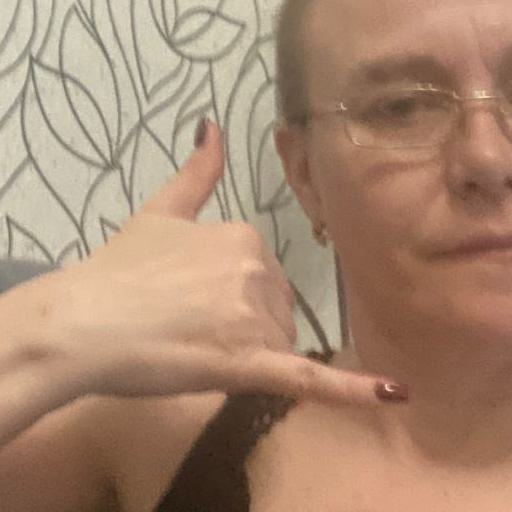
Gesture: call